Lady Rachel Simon

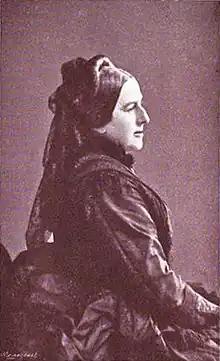

Lady Rachel Simon (1 August 1823 – 7 July 1899) was an English Jewish author.